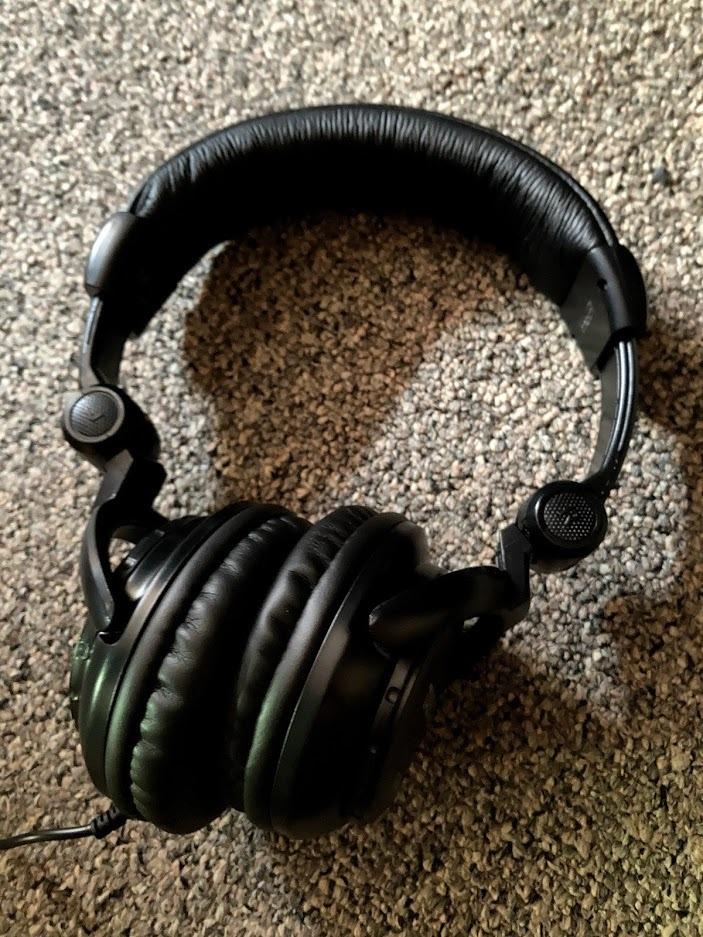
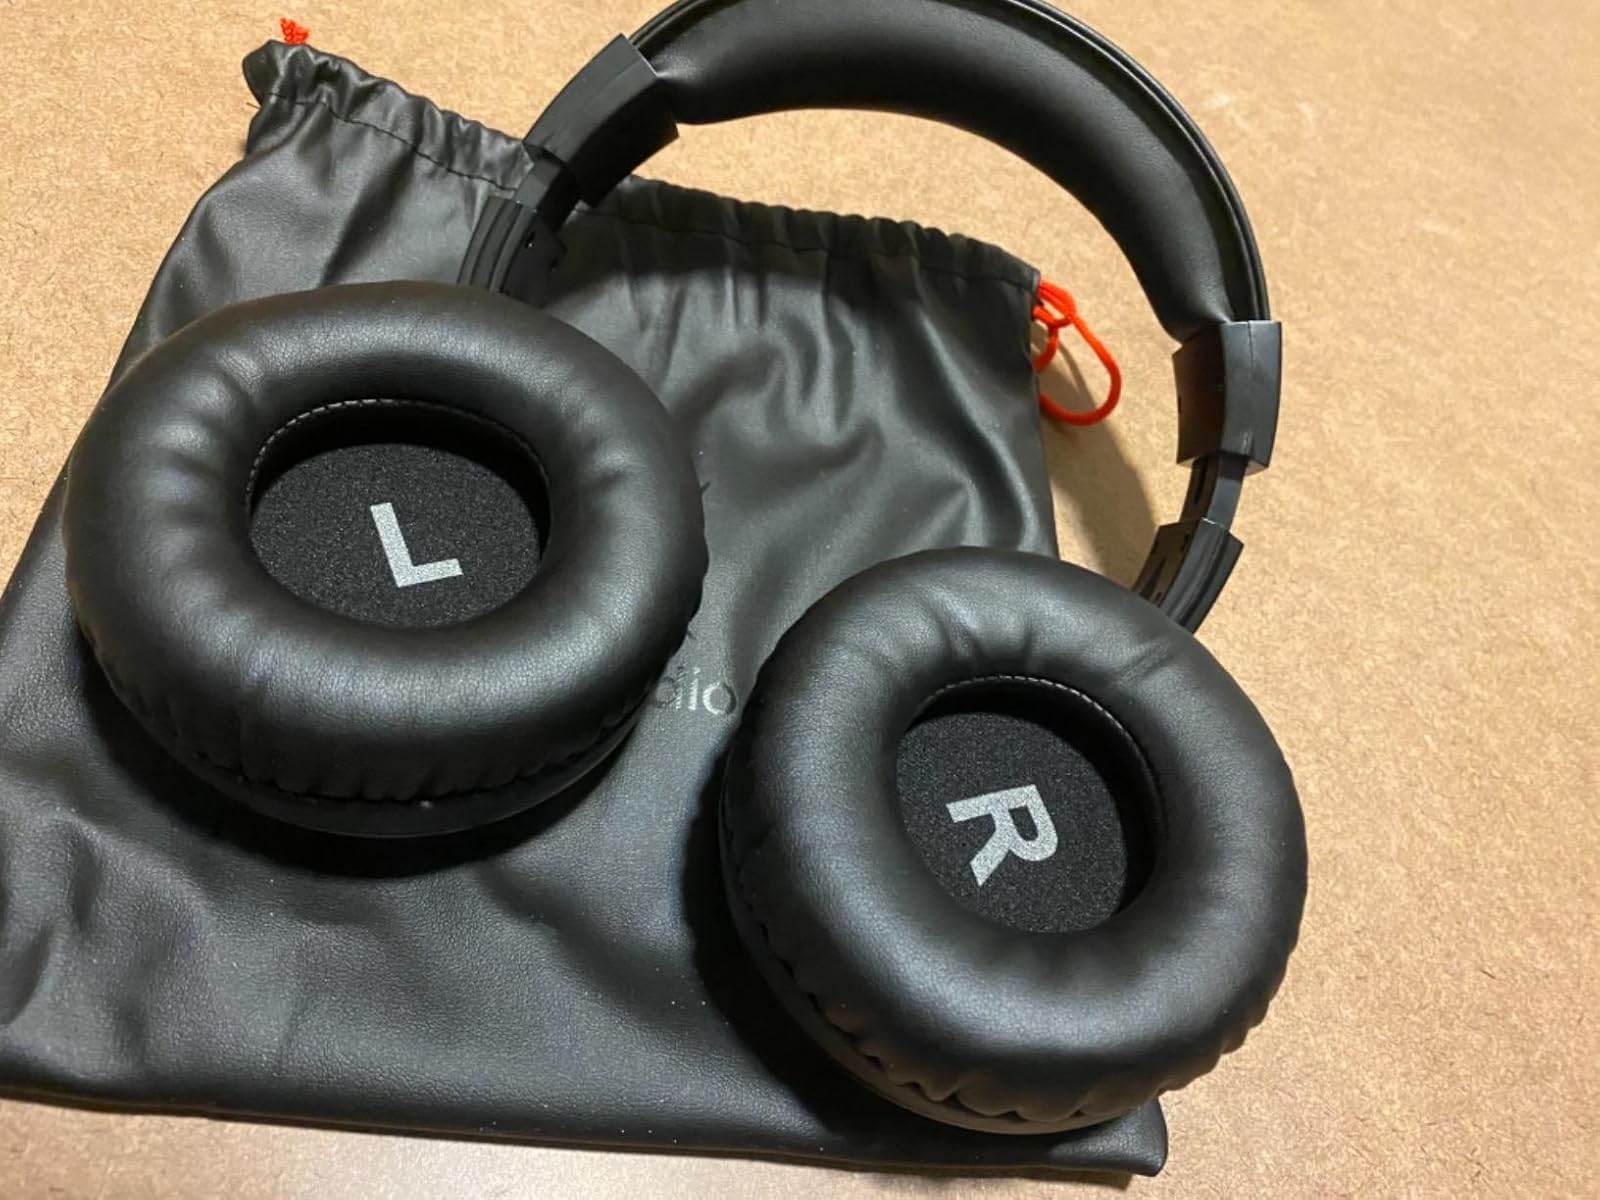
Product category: headphones
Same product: no